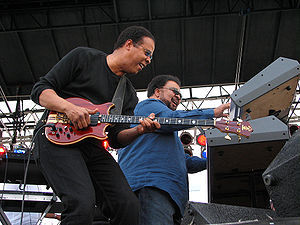
George Duke
George Duke var en amerikansk pianist og komponist. Han er bedst kendt for sit arbejde med Frank Zappa og som en yderst funky, stilbevidst og -skabende musiker og kapelmester. Samtidig er han en stærk performer. George Duke producerede Savage Roses comeback-album Black Angel fra 1995.